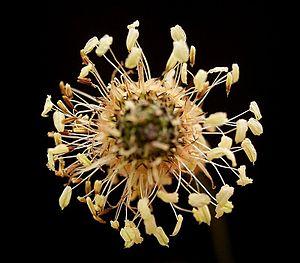
Plantago lanceolata, le Plantain lancéolé, Plantain étroit ou « Herbe à cinq coutures ou à cinq côtes » est une plante herbacée vivace de la famille des Plantaginacées.